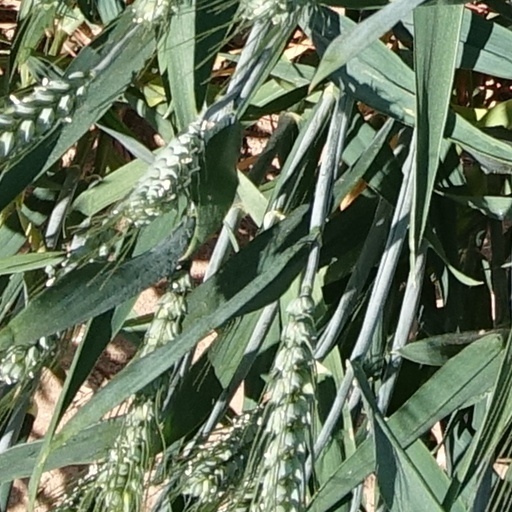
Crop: wheat